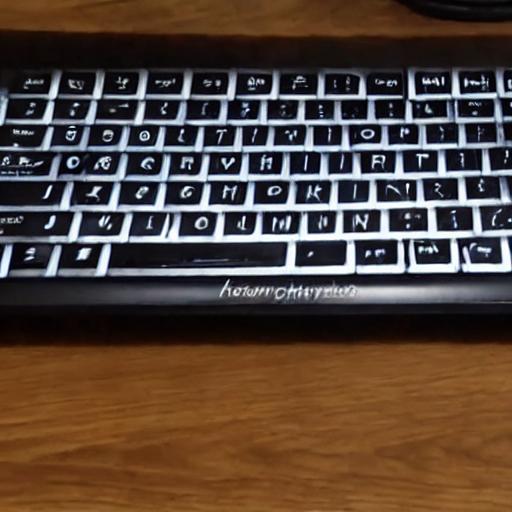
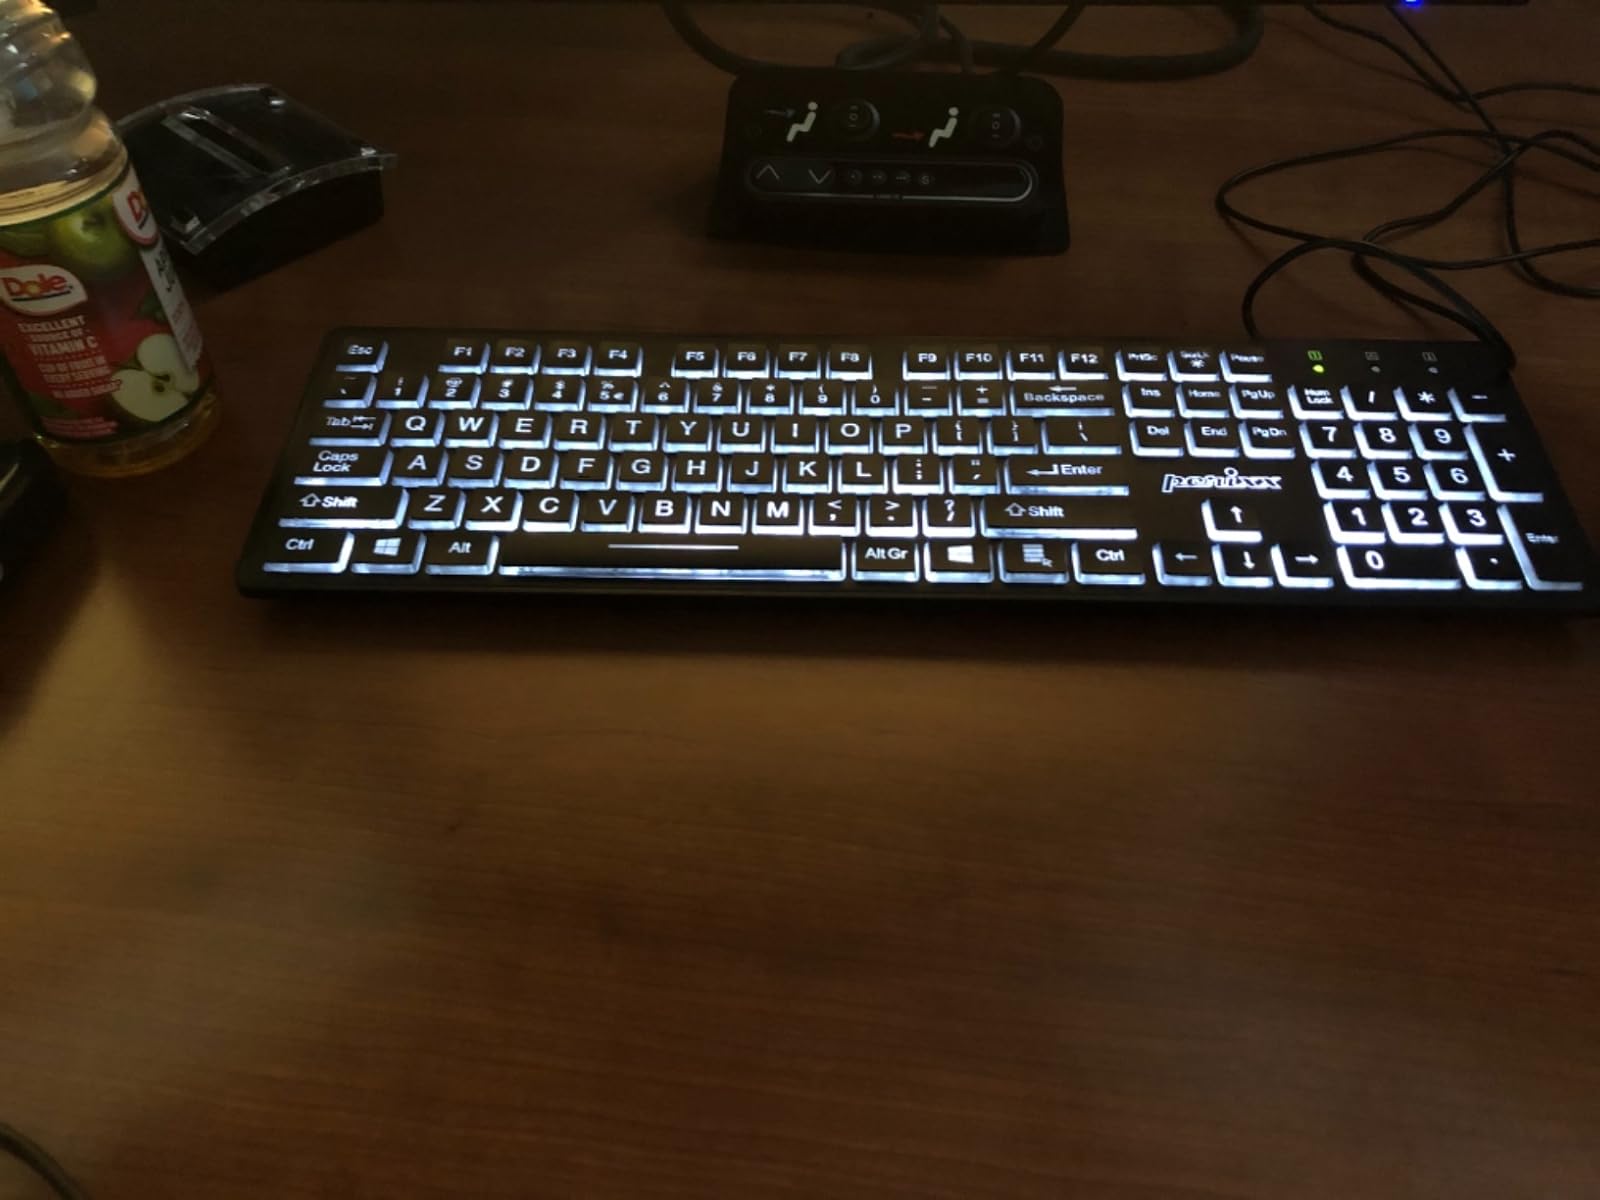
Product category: keyboard
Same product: no